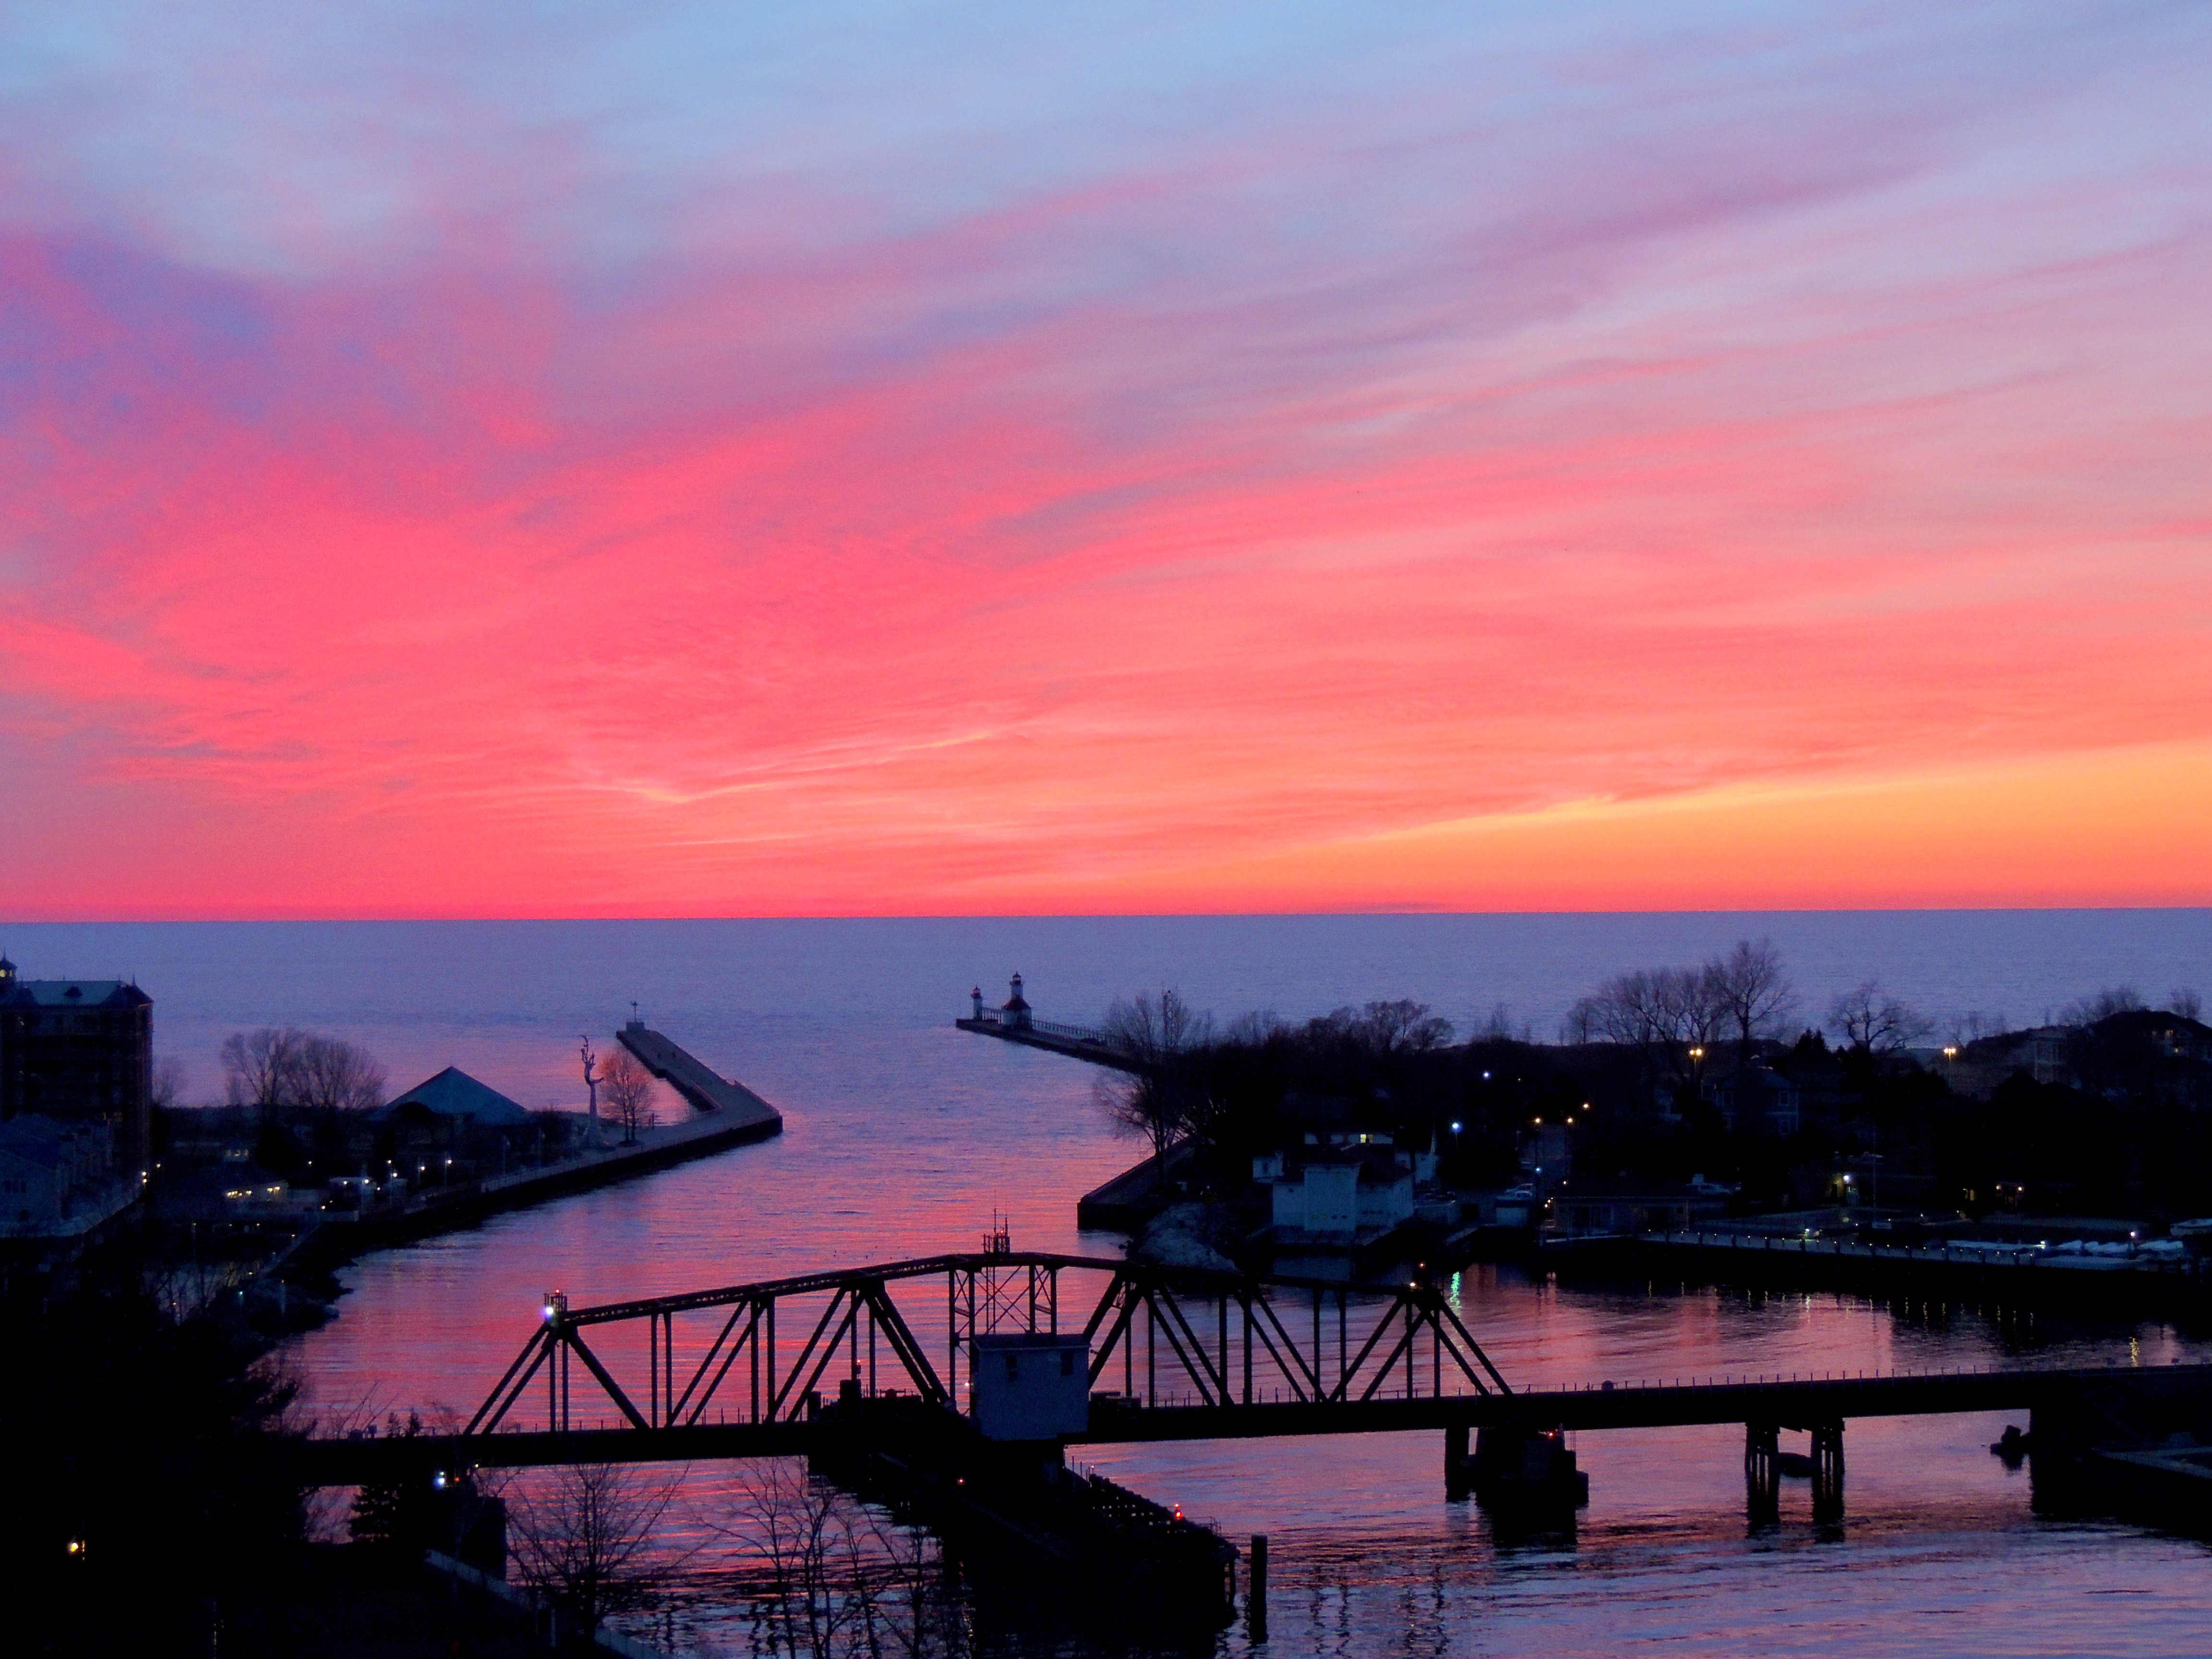
sea, coast, water, nature, ocean, horizon, cloud, architecture, sky, sunrise, sunset, bridge, countryside, morning, dawn, country, dusk, evening, reflection, bay, colorful, trees, outside, clouds, afterglow, lake michigan